Pensier railway station

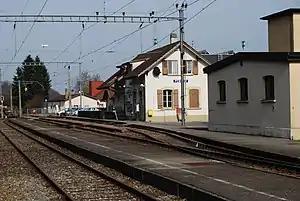
The station in 2014

Pensier railway station is a railway station in the municipality of Courtepin, in the Swiss canton of Fribourg. It is an intermediate stop on the standard gauge Fribourg–Ins line of Transports publics Fribourgeois.